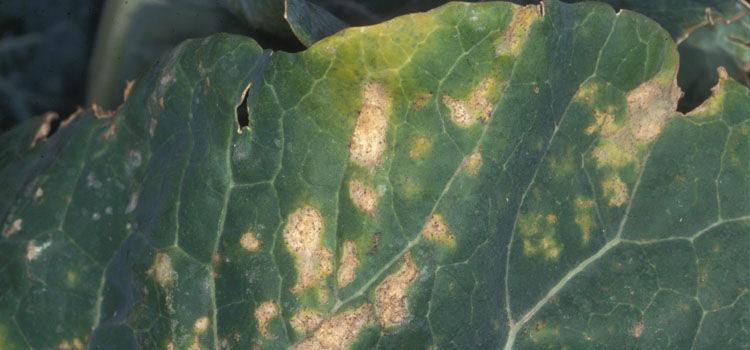
Plant: Cabbage
Disease: cabbage downy mildew